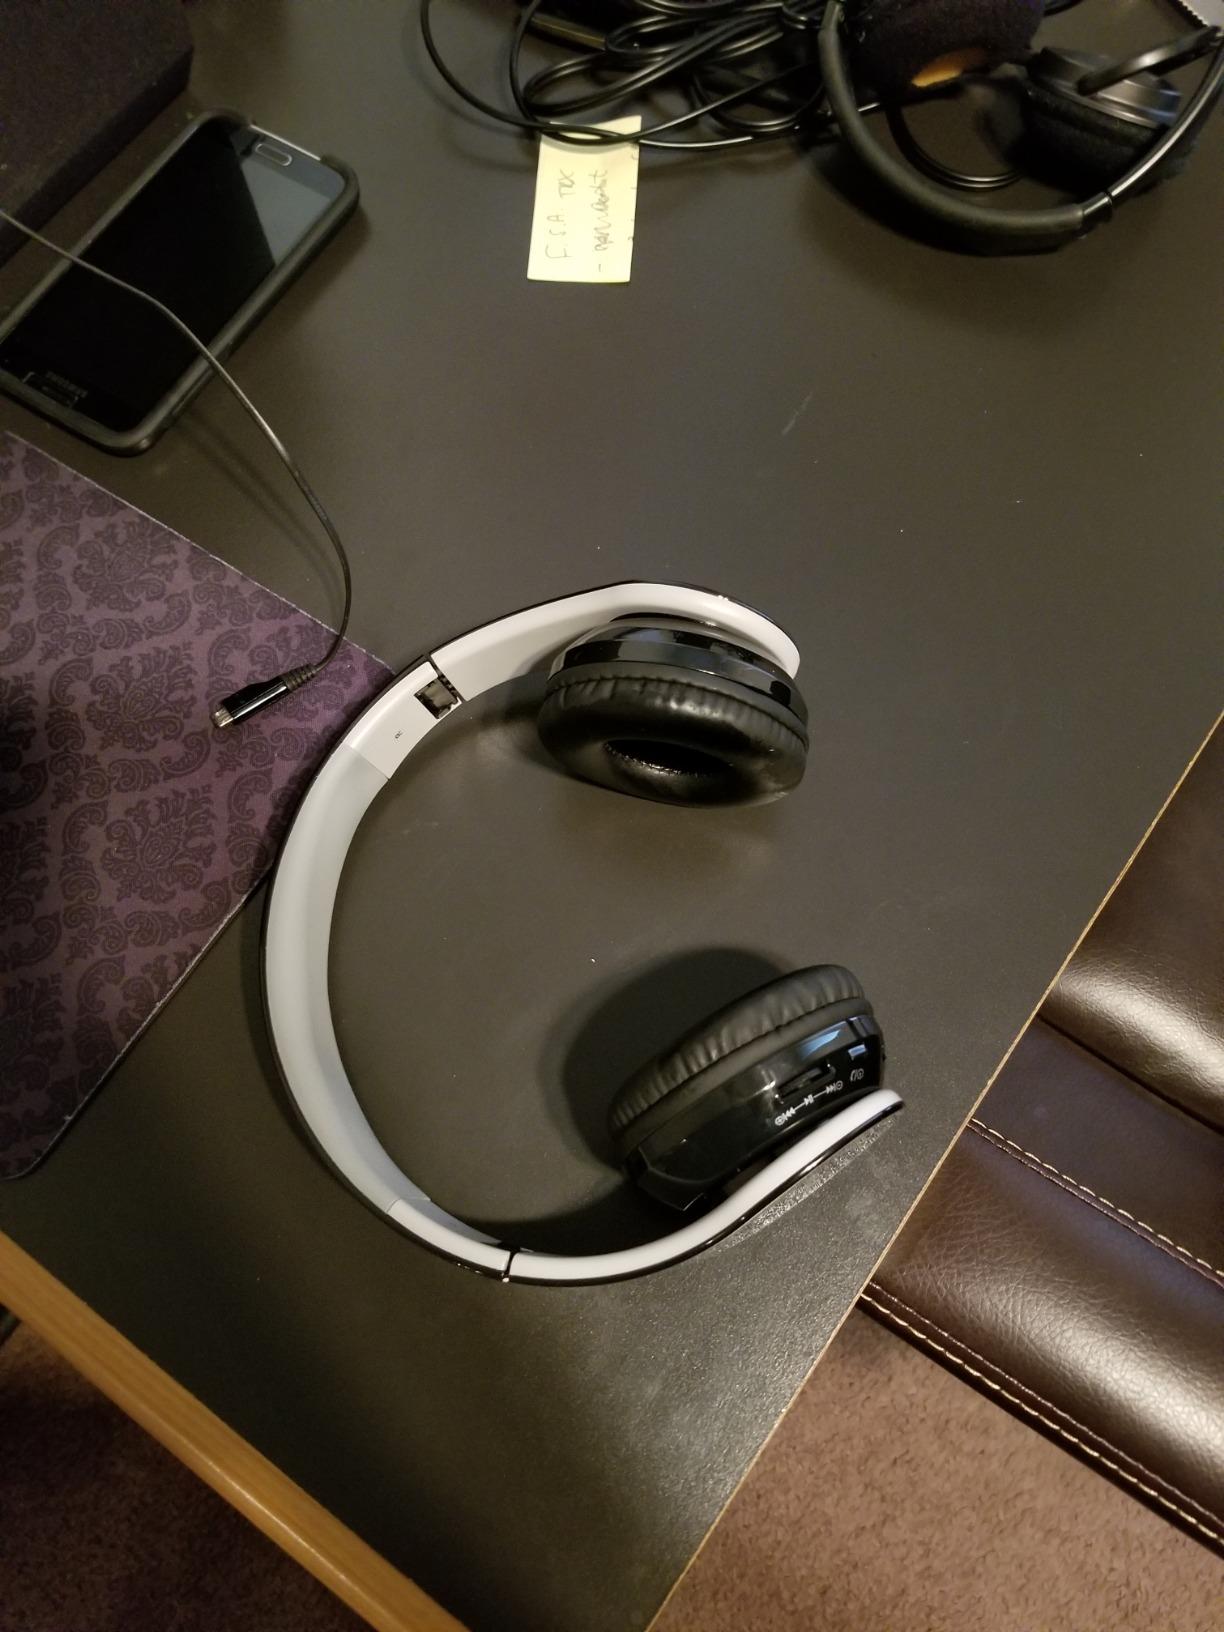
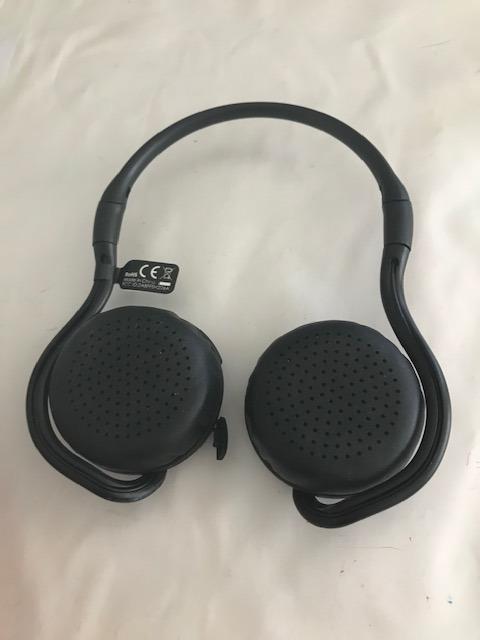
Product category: headphones
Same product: no